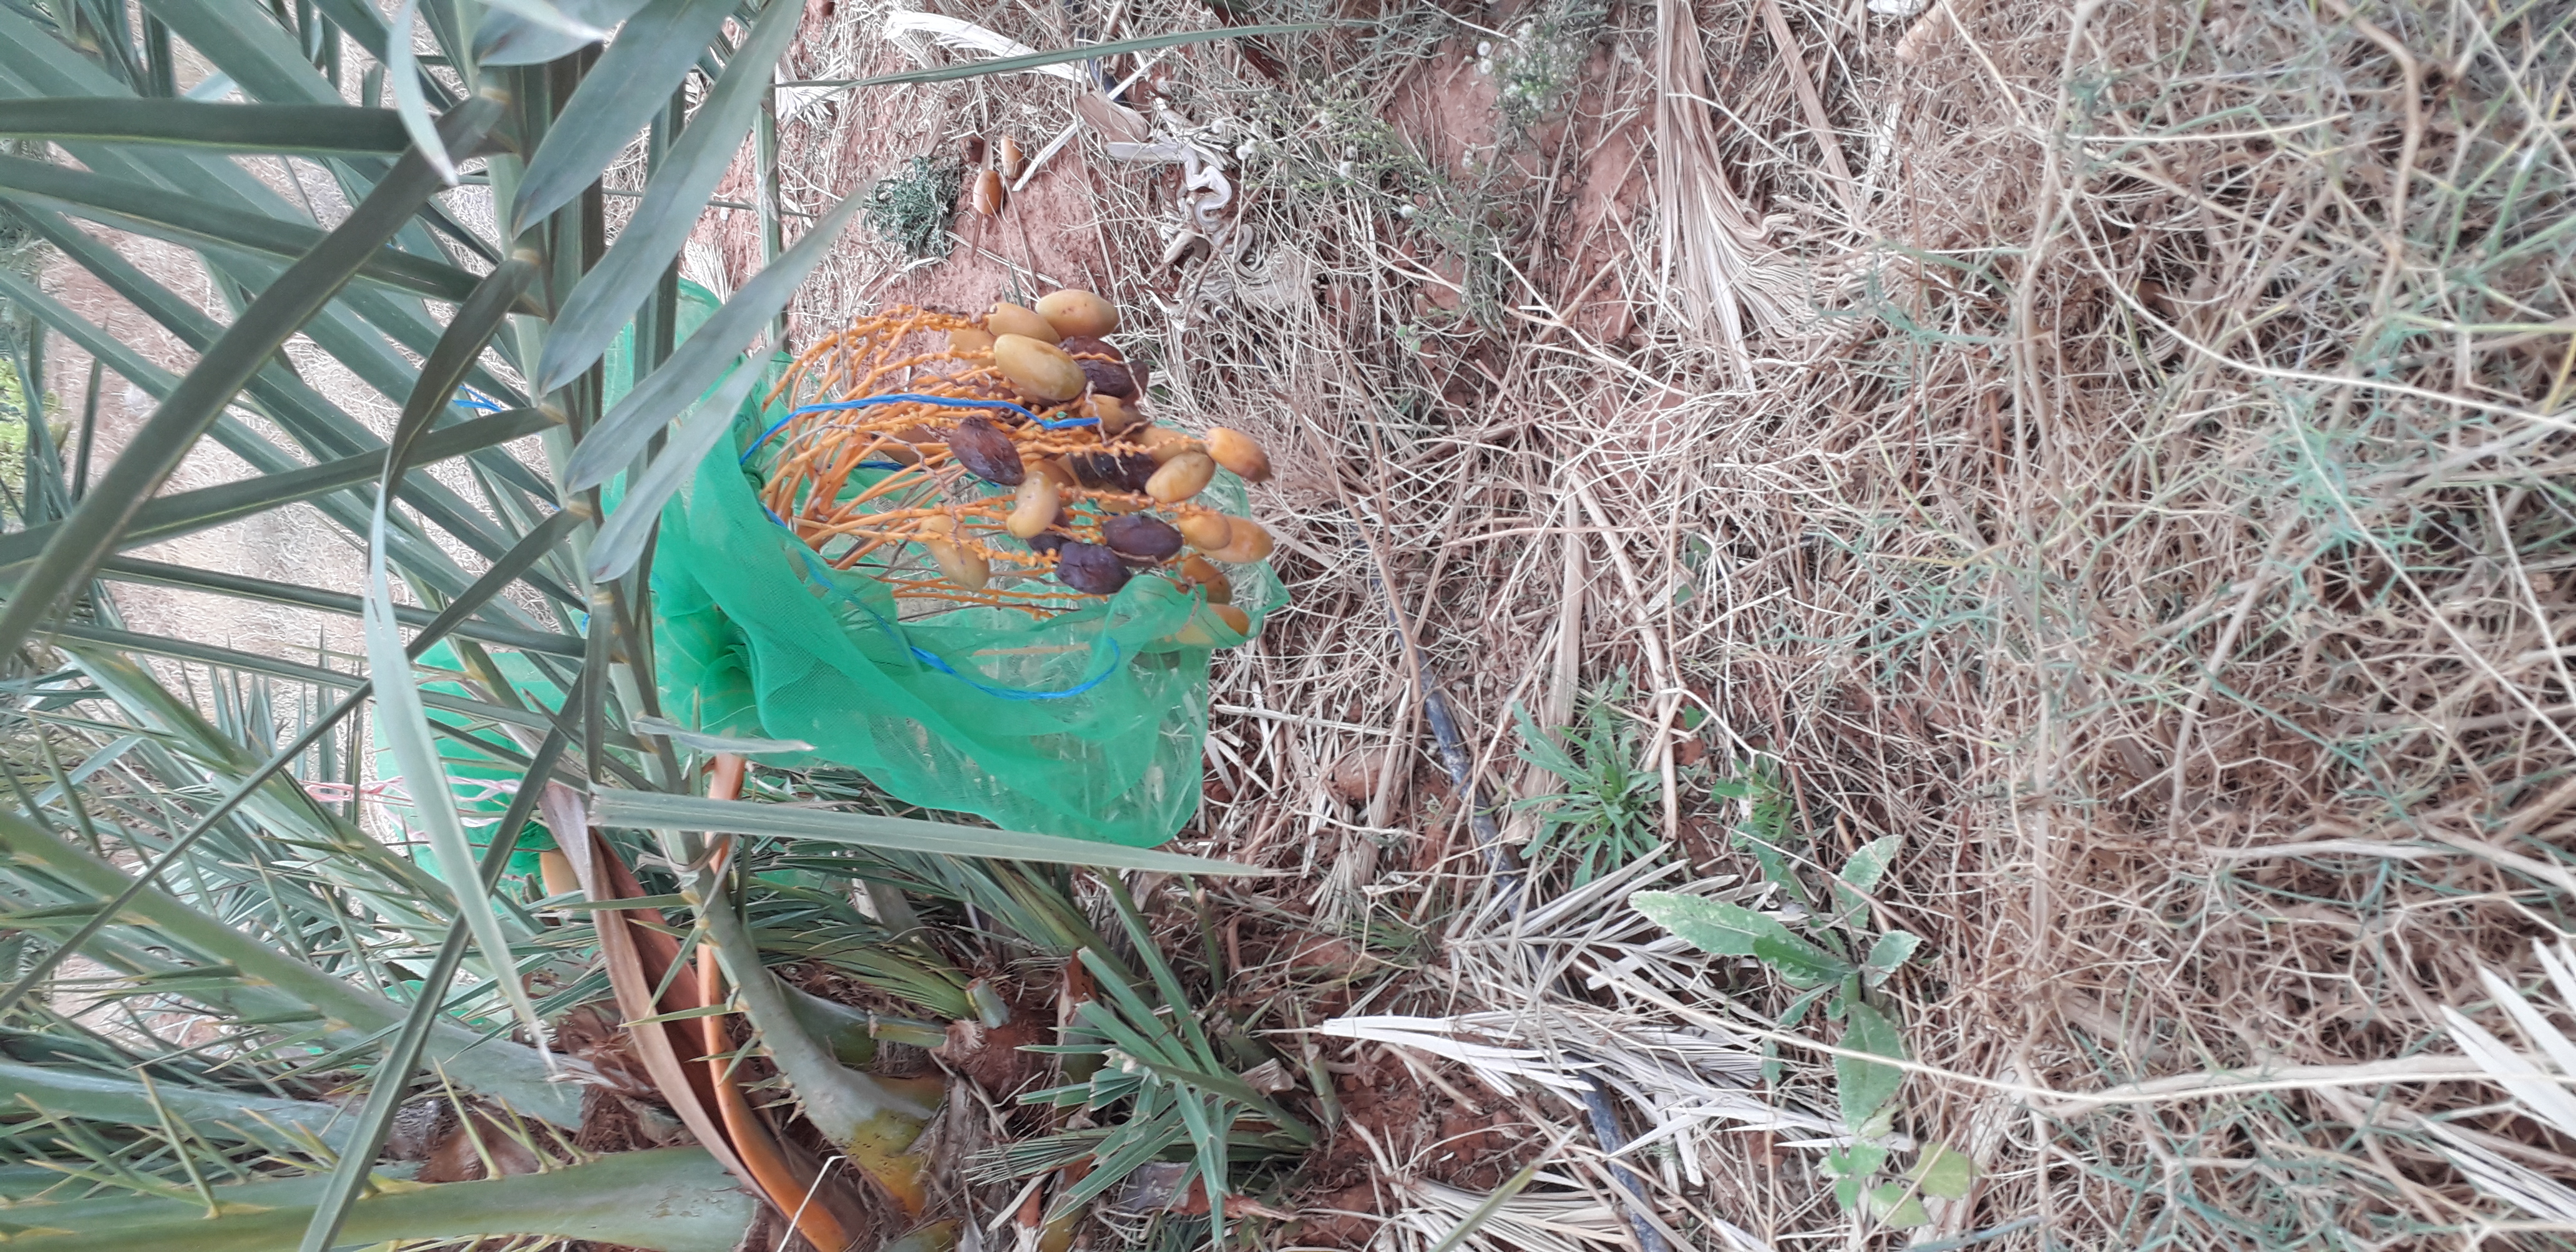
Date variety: Boumajhoul